Mercedes-Benz W194

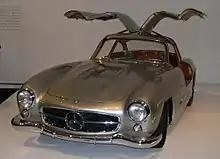
1955 Mercedes-Benz 300 SL Gullwing Coupé

Daimler-Benz's official importer in the US, New York Mercedes distributor Max Hoffman, suggested to company management in Stuttgart that a street version of the W194 would be a commercial success, especially in America. The result was an icon, the 1954 Mercedes-Benz 300 SL Gullwing (W198).